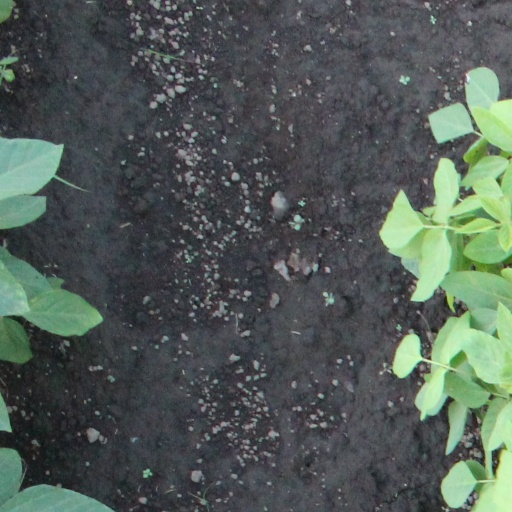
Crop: soybean